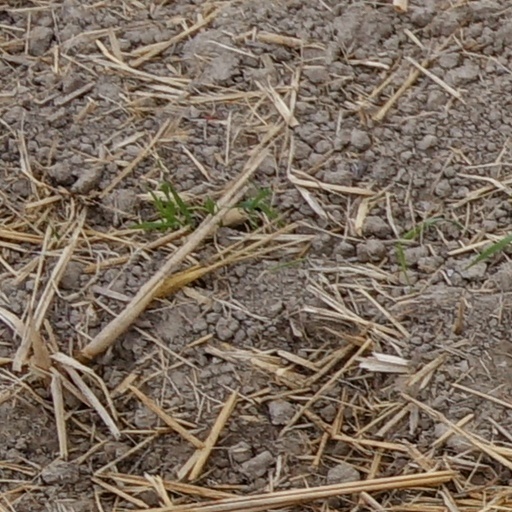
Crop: wheat